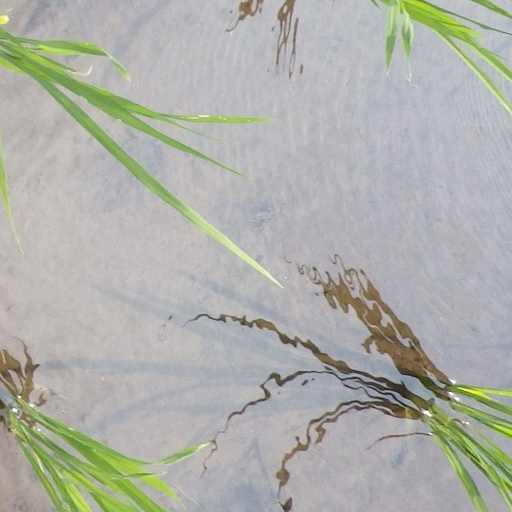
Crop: rice